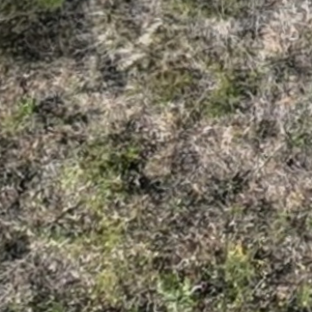
Month: july